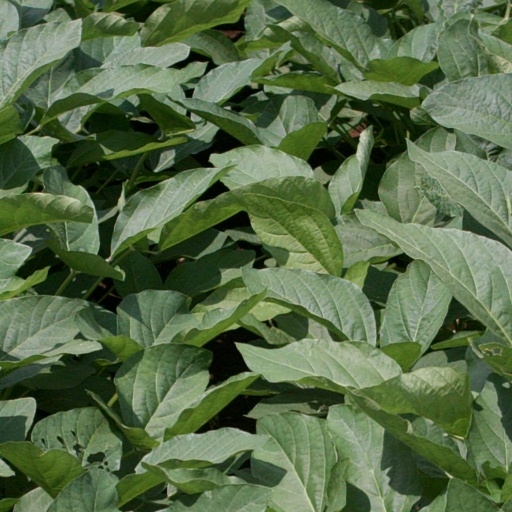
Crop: soybean